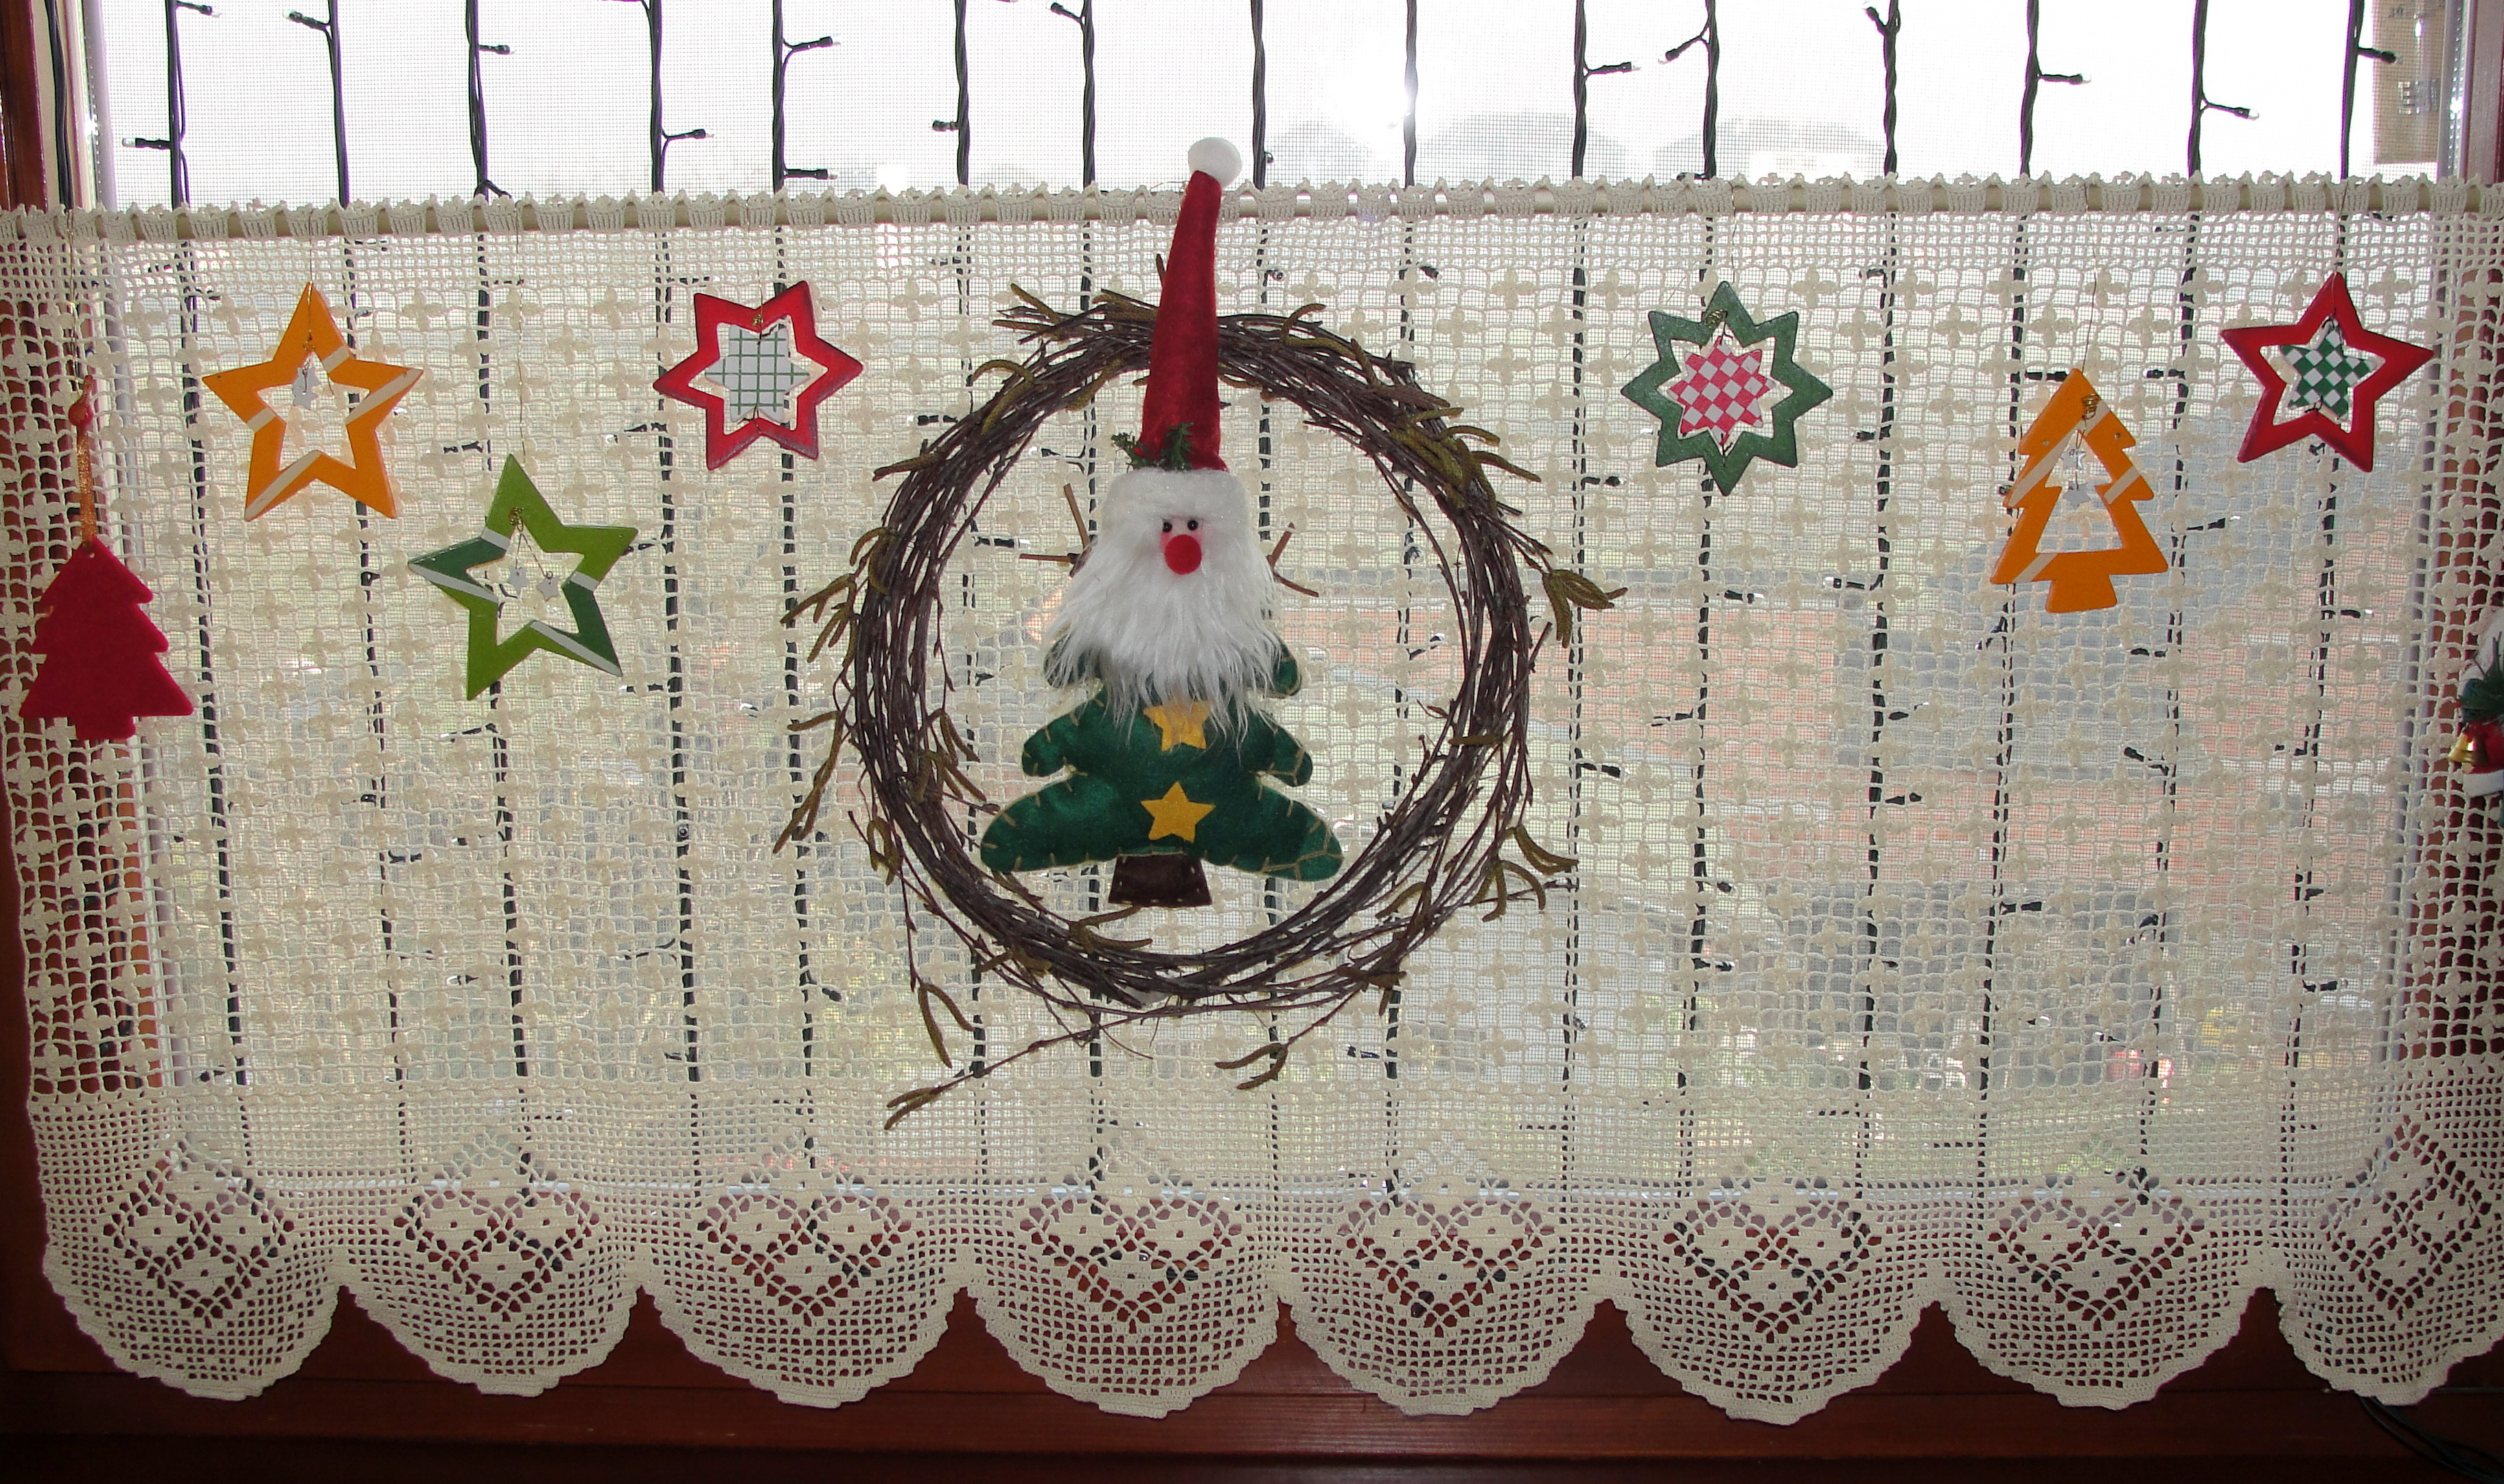
embroidered, material, needlework, quilt